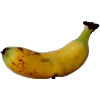
Label: banana_lady_finger